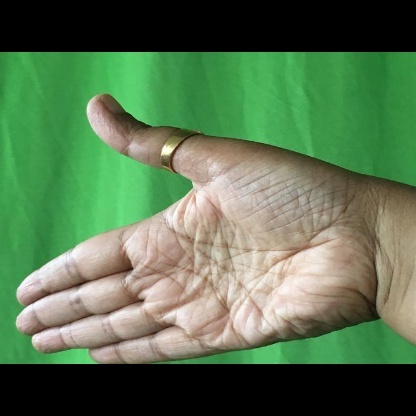
Mudra: Ardhachandran